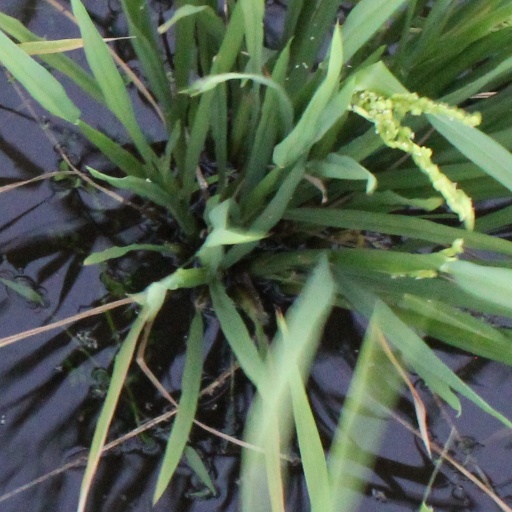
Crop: rice